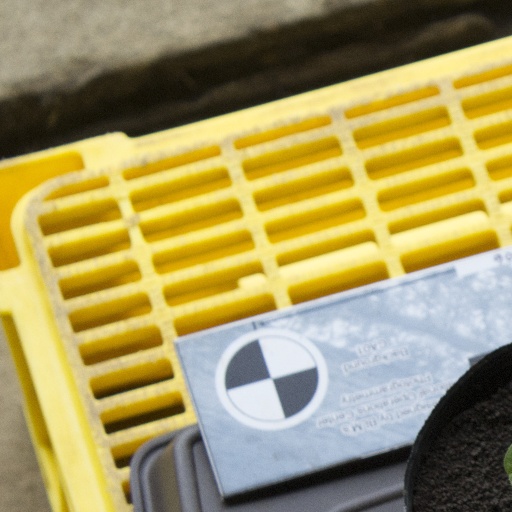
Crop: soybean